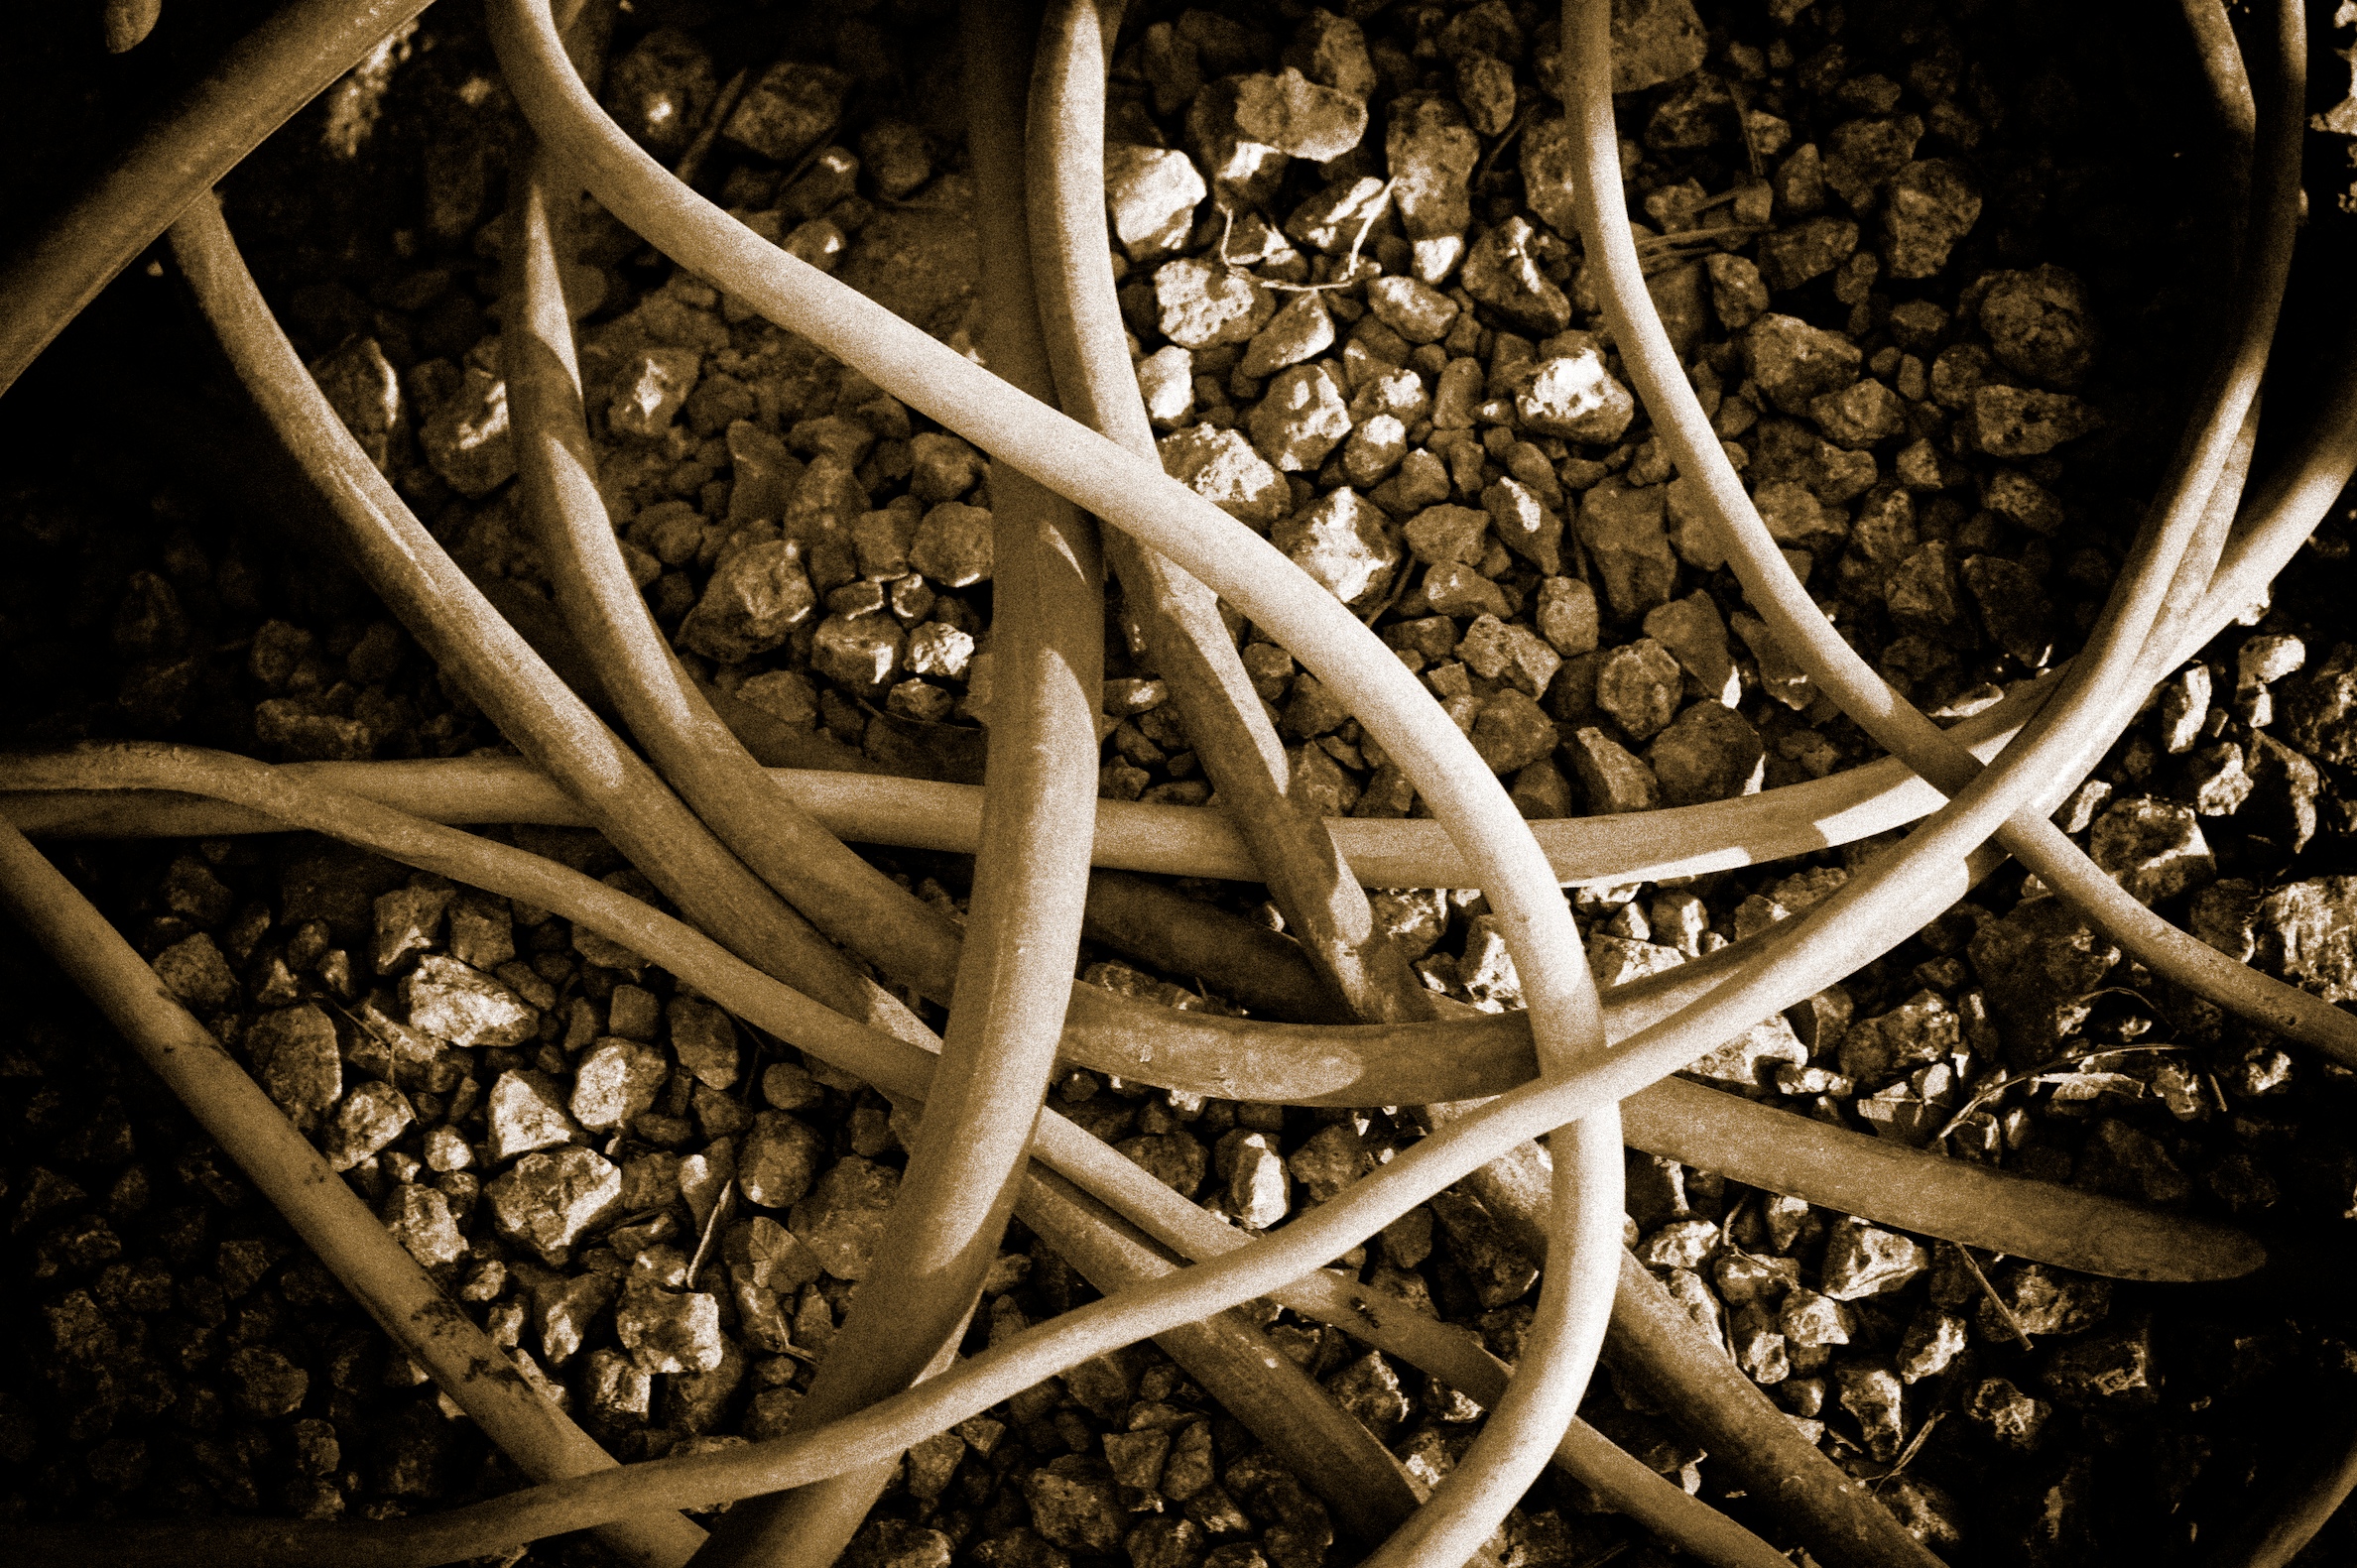
tree, branch, plant, wood, photography, leaf, flower, darkness, black, material, close up, macro photography